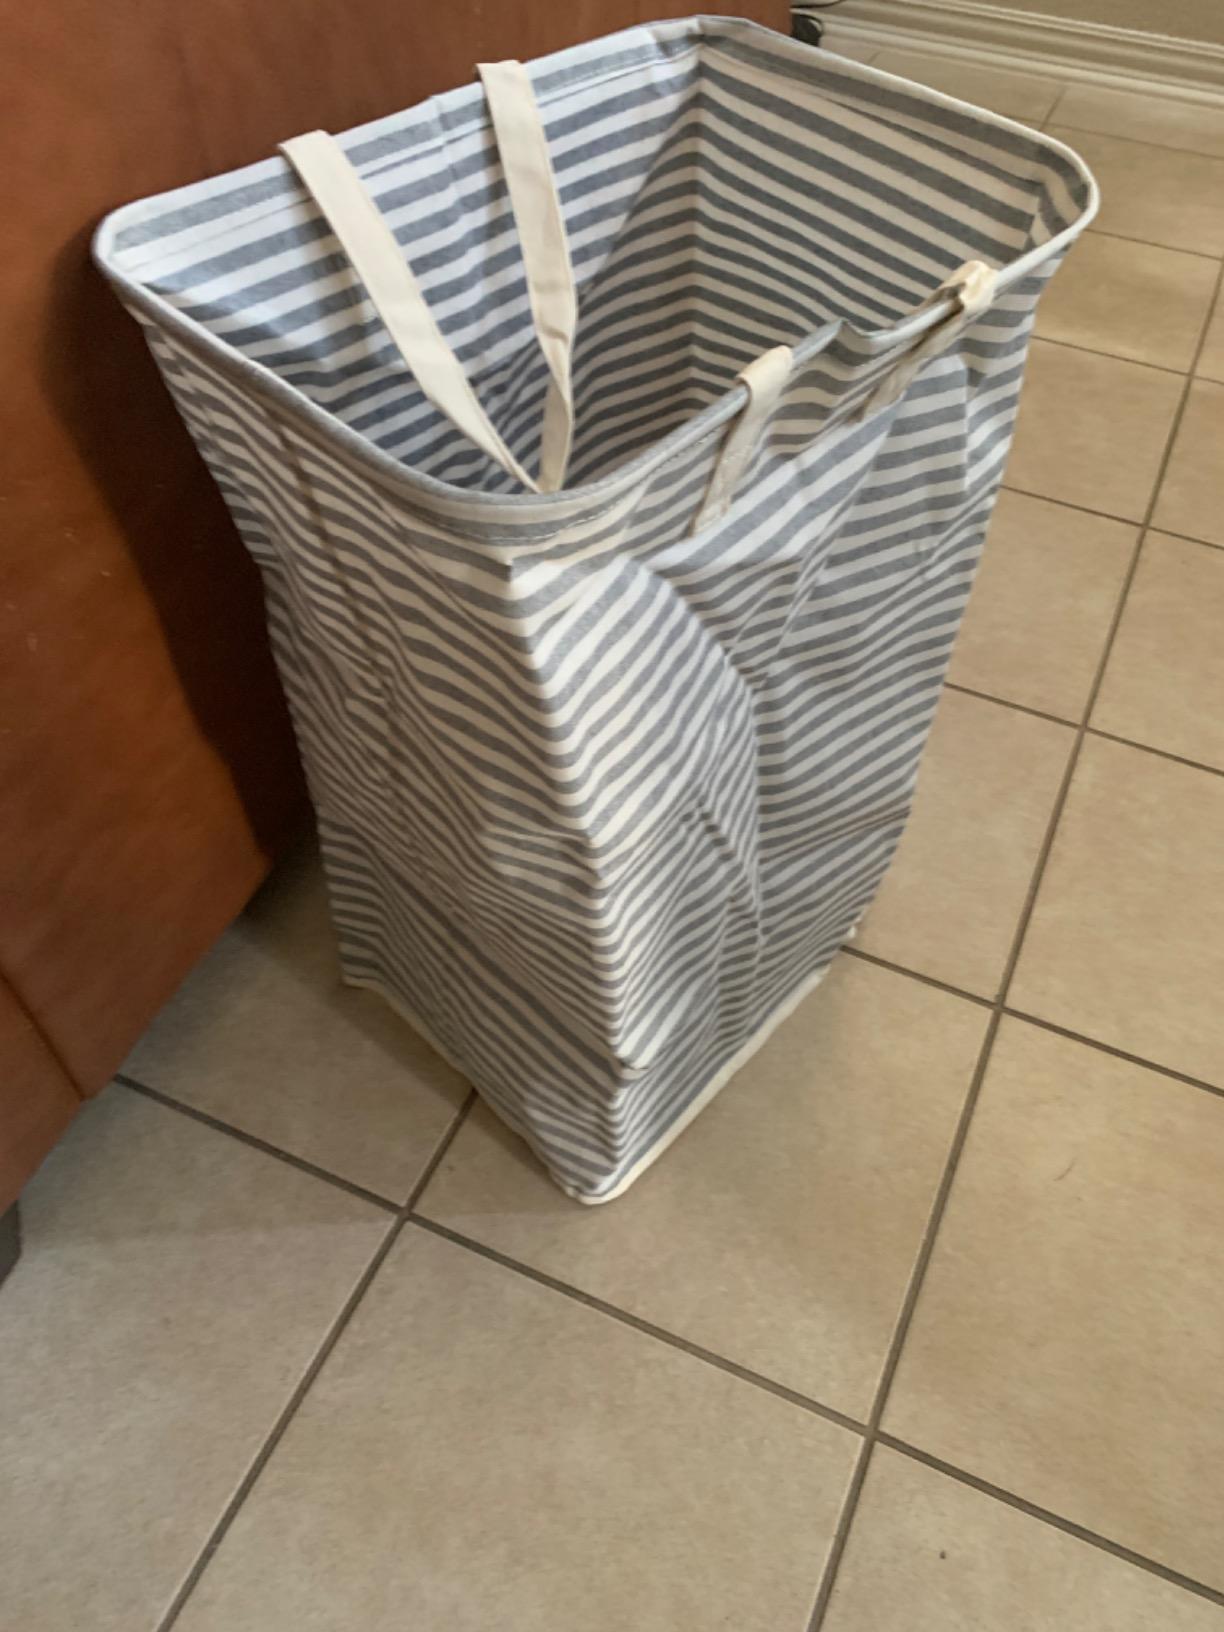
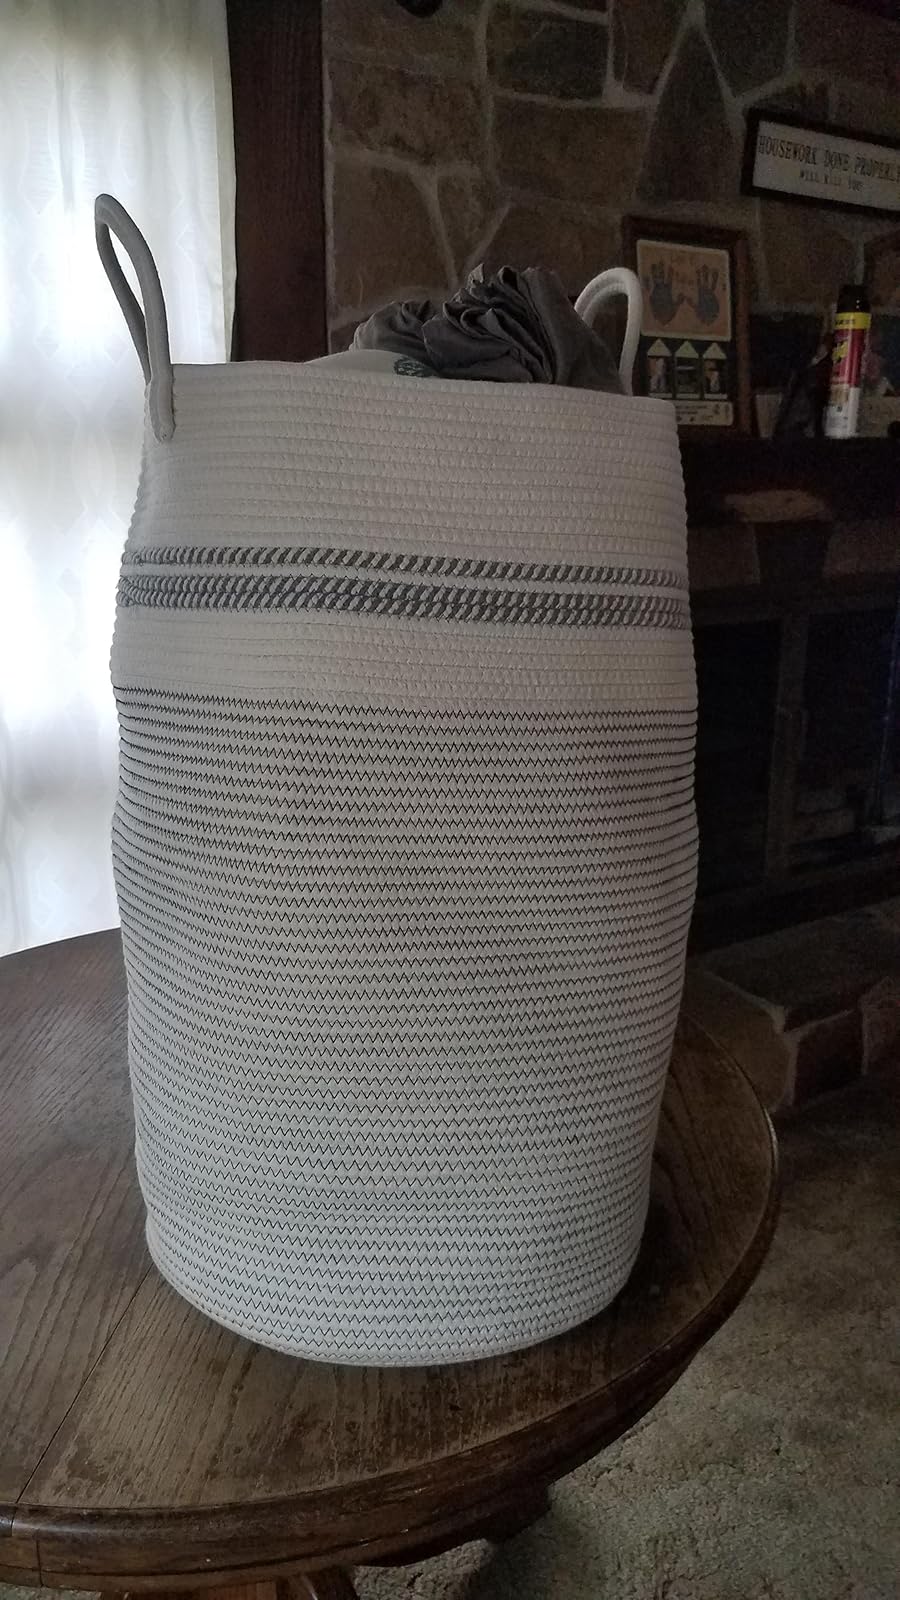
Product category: items_hamper
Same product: no